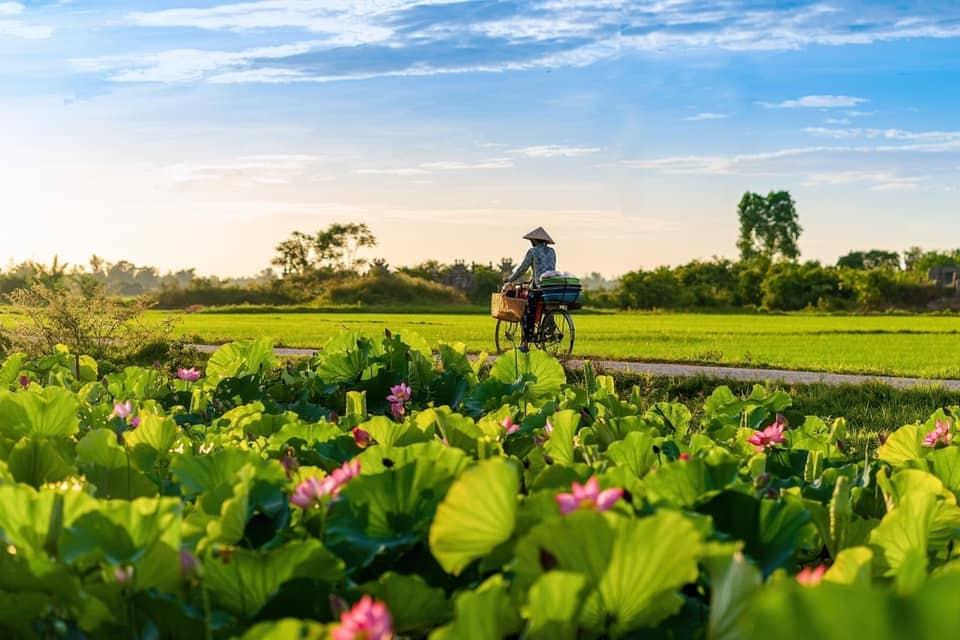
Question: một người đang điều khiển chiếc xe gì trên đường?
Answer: một người đang điều khiển xe đạp trên đường